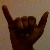
The image shows a hand gesture representing the letter 'Y' in Indian Sign Language.